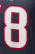
Number: 8